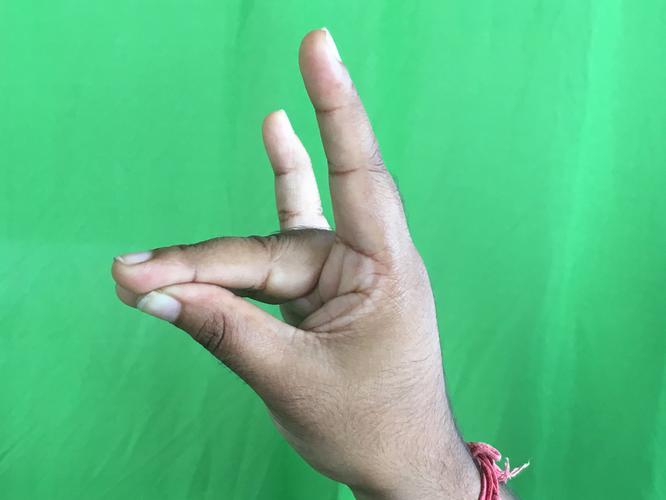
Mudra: Simhamukham
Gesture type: single_hand